Saura painting

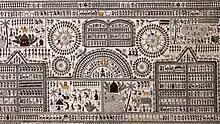
Saura Pattachitra showing Tribal life

Saura paintings have a striking visual semblance to Warli art and both use clear geometric frames for their construction but they differ in both their style and treatment of subjects. In Saura paintings, a fish-net approach - of painting from the border inwards - is used while this not the case with Warli paintings. Although both are examples of tribal pictographs that employ stick figures, Warli paintings use conjoint triangles to depict the human body while the figures are not as sharply delineated in Saura paintings. Also, unlike the Warli paintings where male and female icons are clearly distinguishable, in Saura art there is no such physical differentiation.